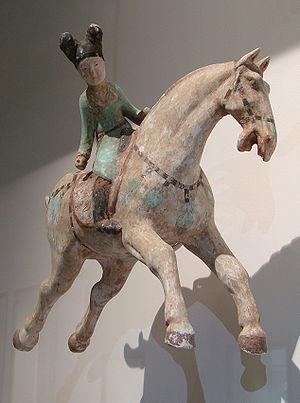
Jeunes femmes, joueuses de polo. Première moitié du 8ème siècle. Terre cuite, engobe et polychromie. Collection Jacques Polain, 1993. Musée Guimet. MA 6116 à 6121.
La céramique chinoise, principalement connue pour la porcelaine que les Chinois ont inventée, est riche d'une longue tradition d'innovations techniques et stylistiques.
La dynastie Tang est une dynastie chinoise précédée par la dynastie Sui et suivie par la période des Cinq Dynasties et des Dix Royaumes. Elle a été fondée par la famille Li, qui prit le pouvoir durant le déclin et la chute de l'empire Sui.